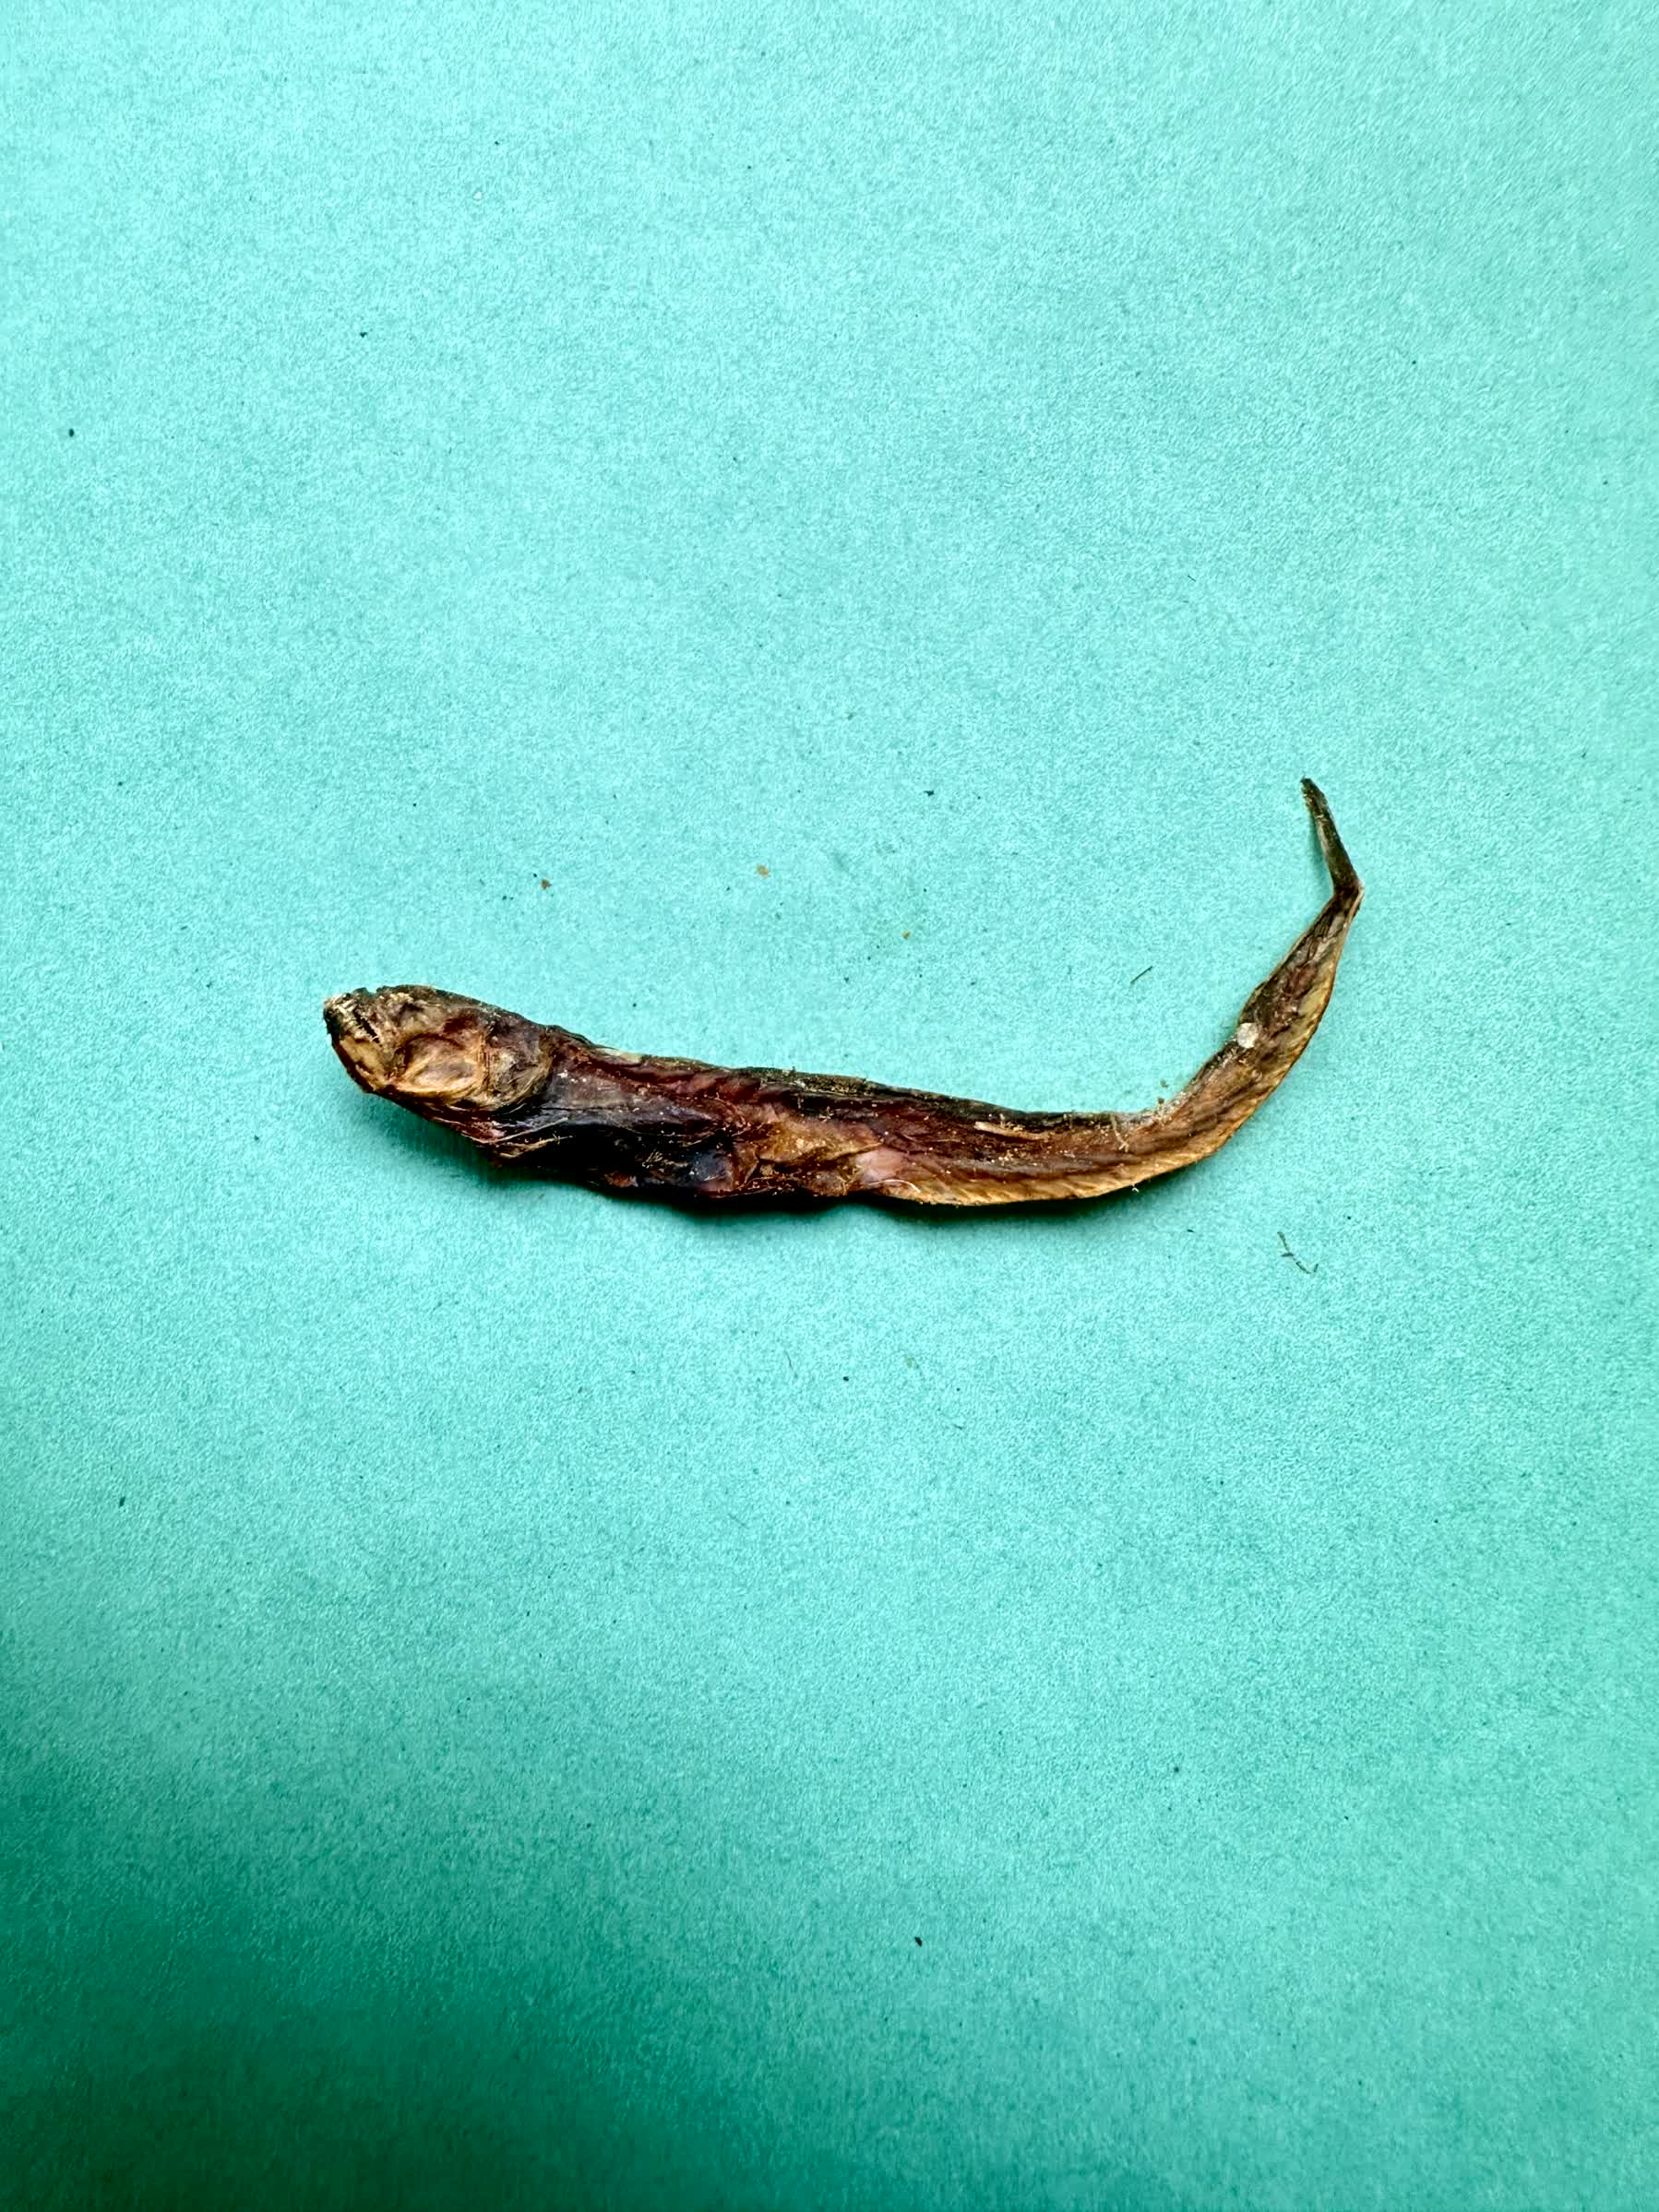
Species: Chewa